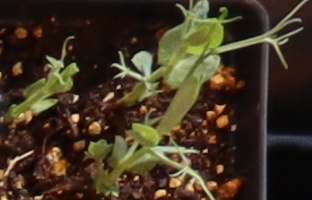
Label: Field Pea